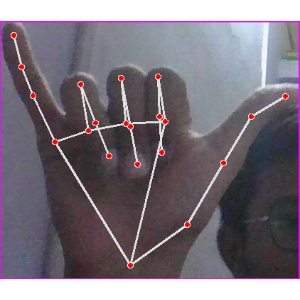
अक्षर: य